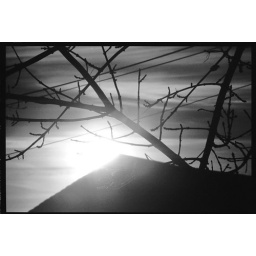
high contrast abstract view of sunset and roof and tree in black and white